Amelia Earhart

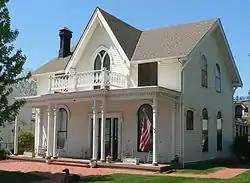
Amelia Earhart's birthplace

Amelia Mary Earhart was born on July 24, 1897, in Atchison, Kansas, as the daughter of Samuel "Edwin" Stanton Earhart (1867–1930) and Amelia "Amy" (1869–1962). Amelia was born in the home of her maternal grandfather Alfred Gideon Otis (1827–1912), who was a former judge in Kansas, the president of Atchison Savings Bank, and a leading resident of the town. Earhart was the second child of the marriage after a stillbirth in August 1896. She was of part-German descent; Alfred Otis had not initially favored the marriage and was not satisfied with Edwin's progress as a lawyer.